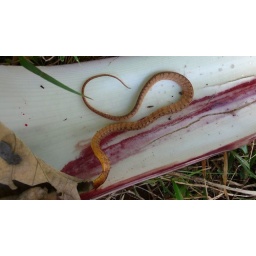
Viper 'found' in banana tree while collecting elephant fodder.